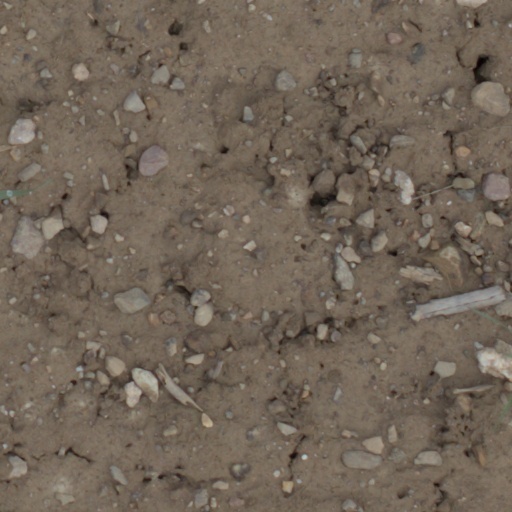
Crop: wheat